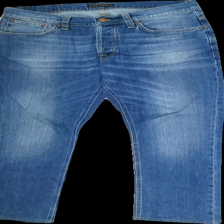
View: front
Type: Jeans
Category: Men
Brand: Nudie Jeans
Colors: Blue
Material: 100%cotton
Cut: Regular
Season: All
Trend: Denim
Price range: 50-100
Recommended usage: Reuse